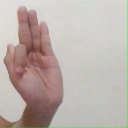
अक्षर: फ